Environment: real
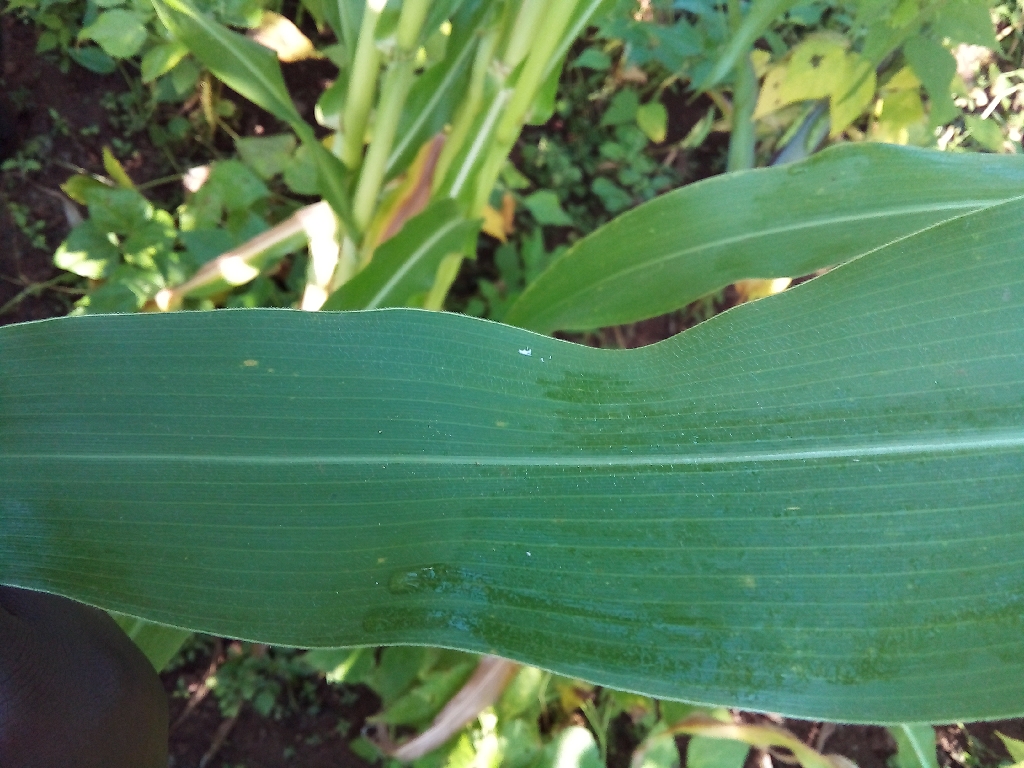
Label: healthy